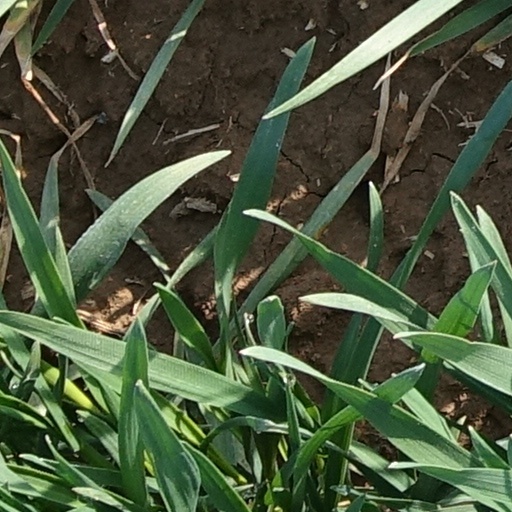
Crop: wheat